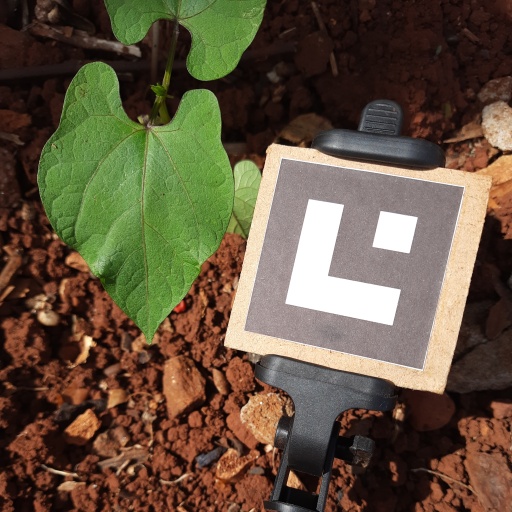
Observations: wavy surface, no eating holes, under sunlight